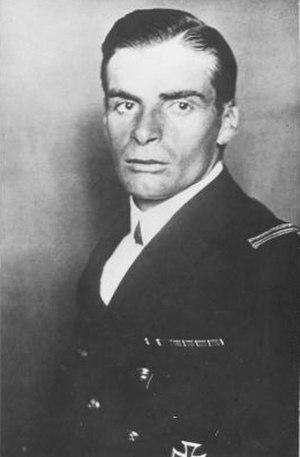
Gottfried von Banfield était un pilote autrichien, as de l'aviation lors de la Première Guerre mondiale.